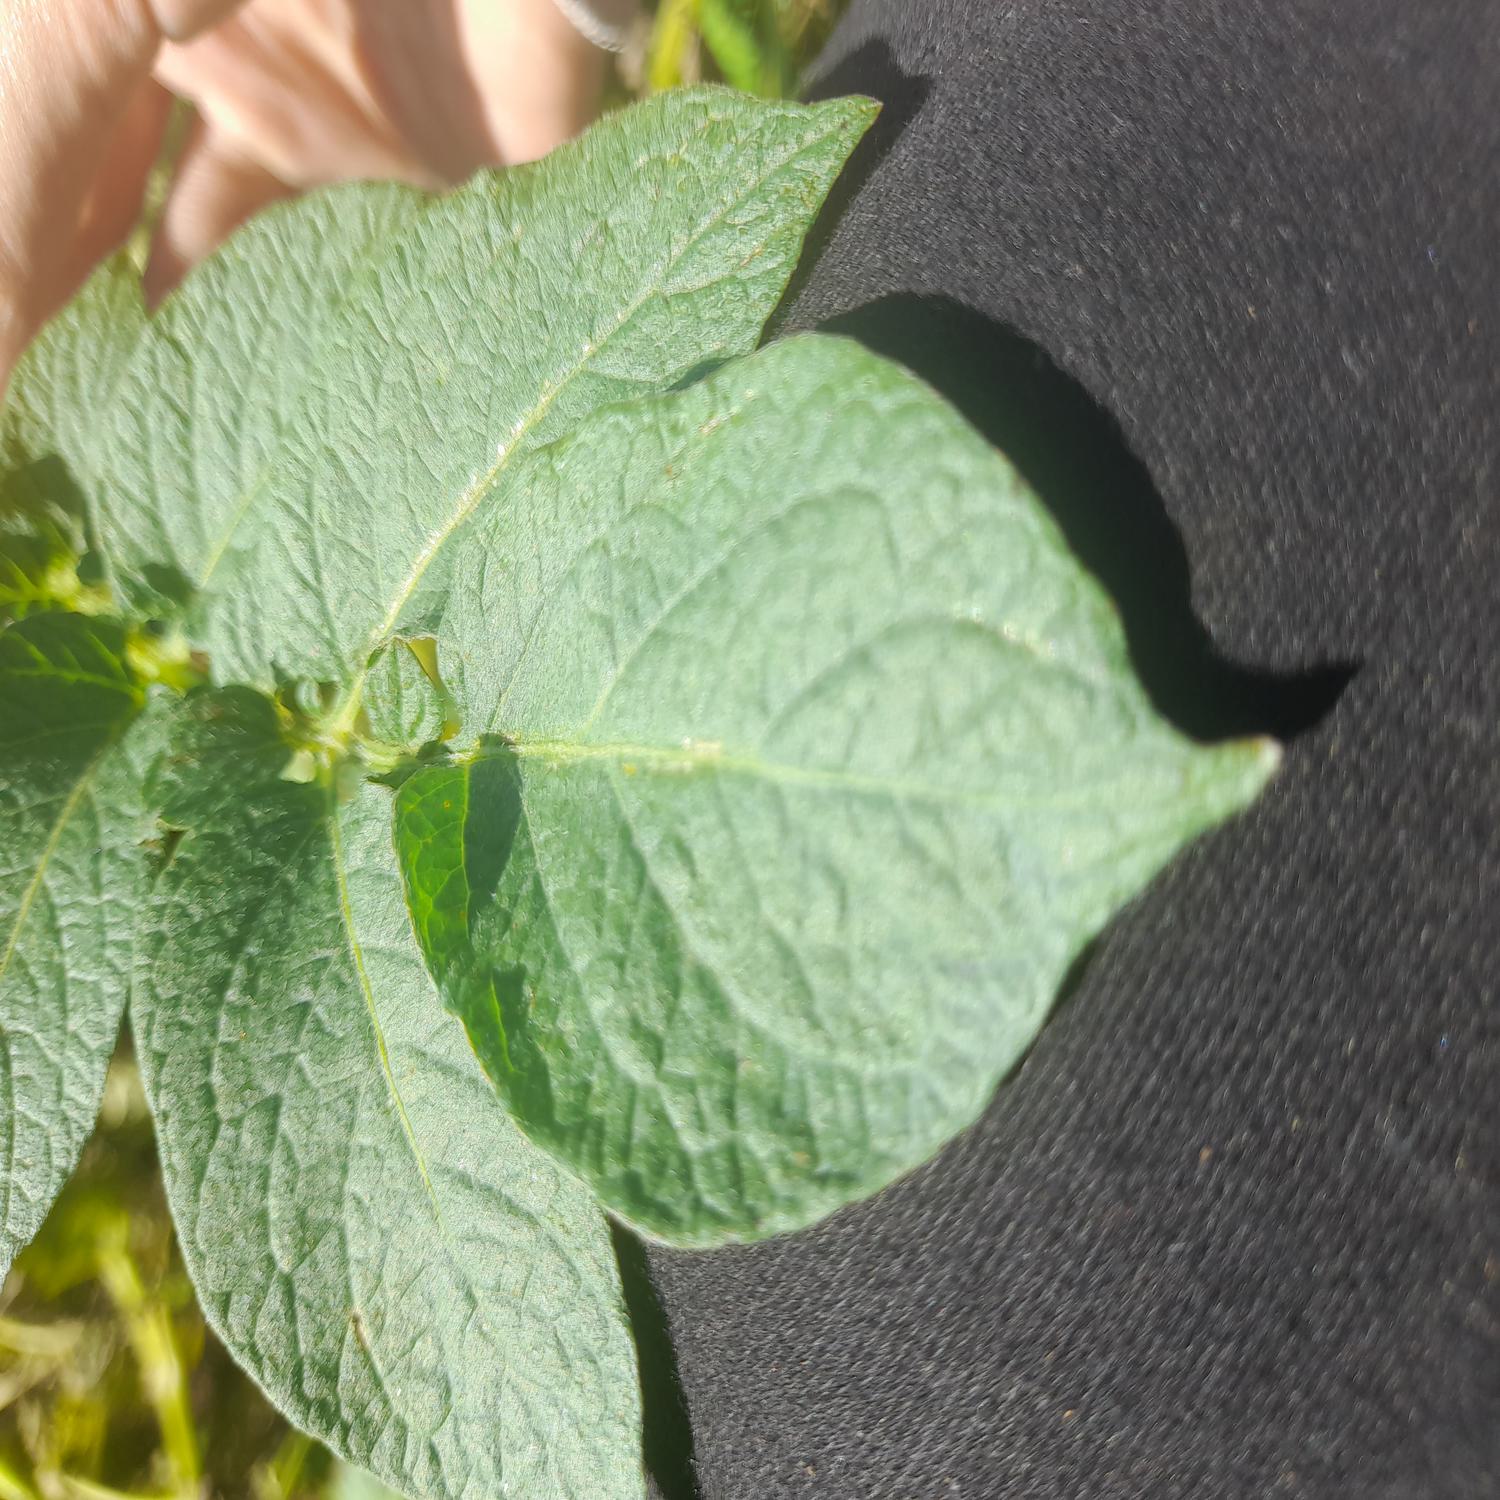
Label: Healthy